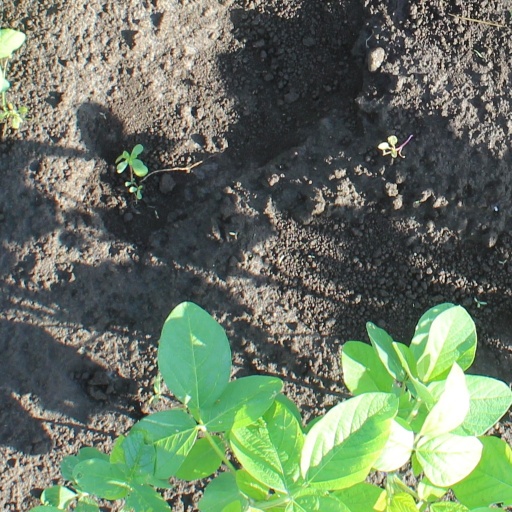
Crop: soybean